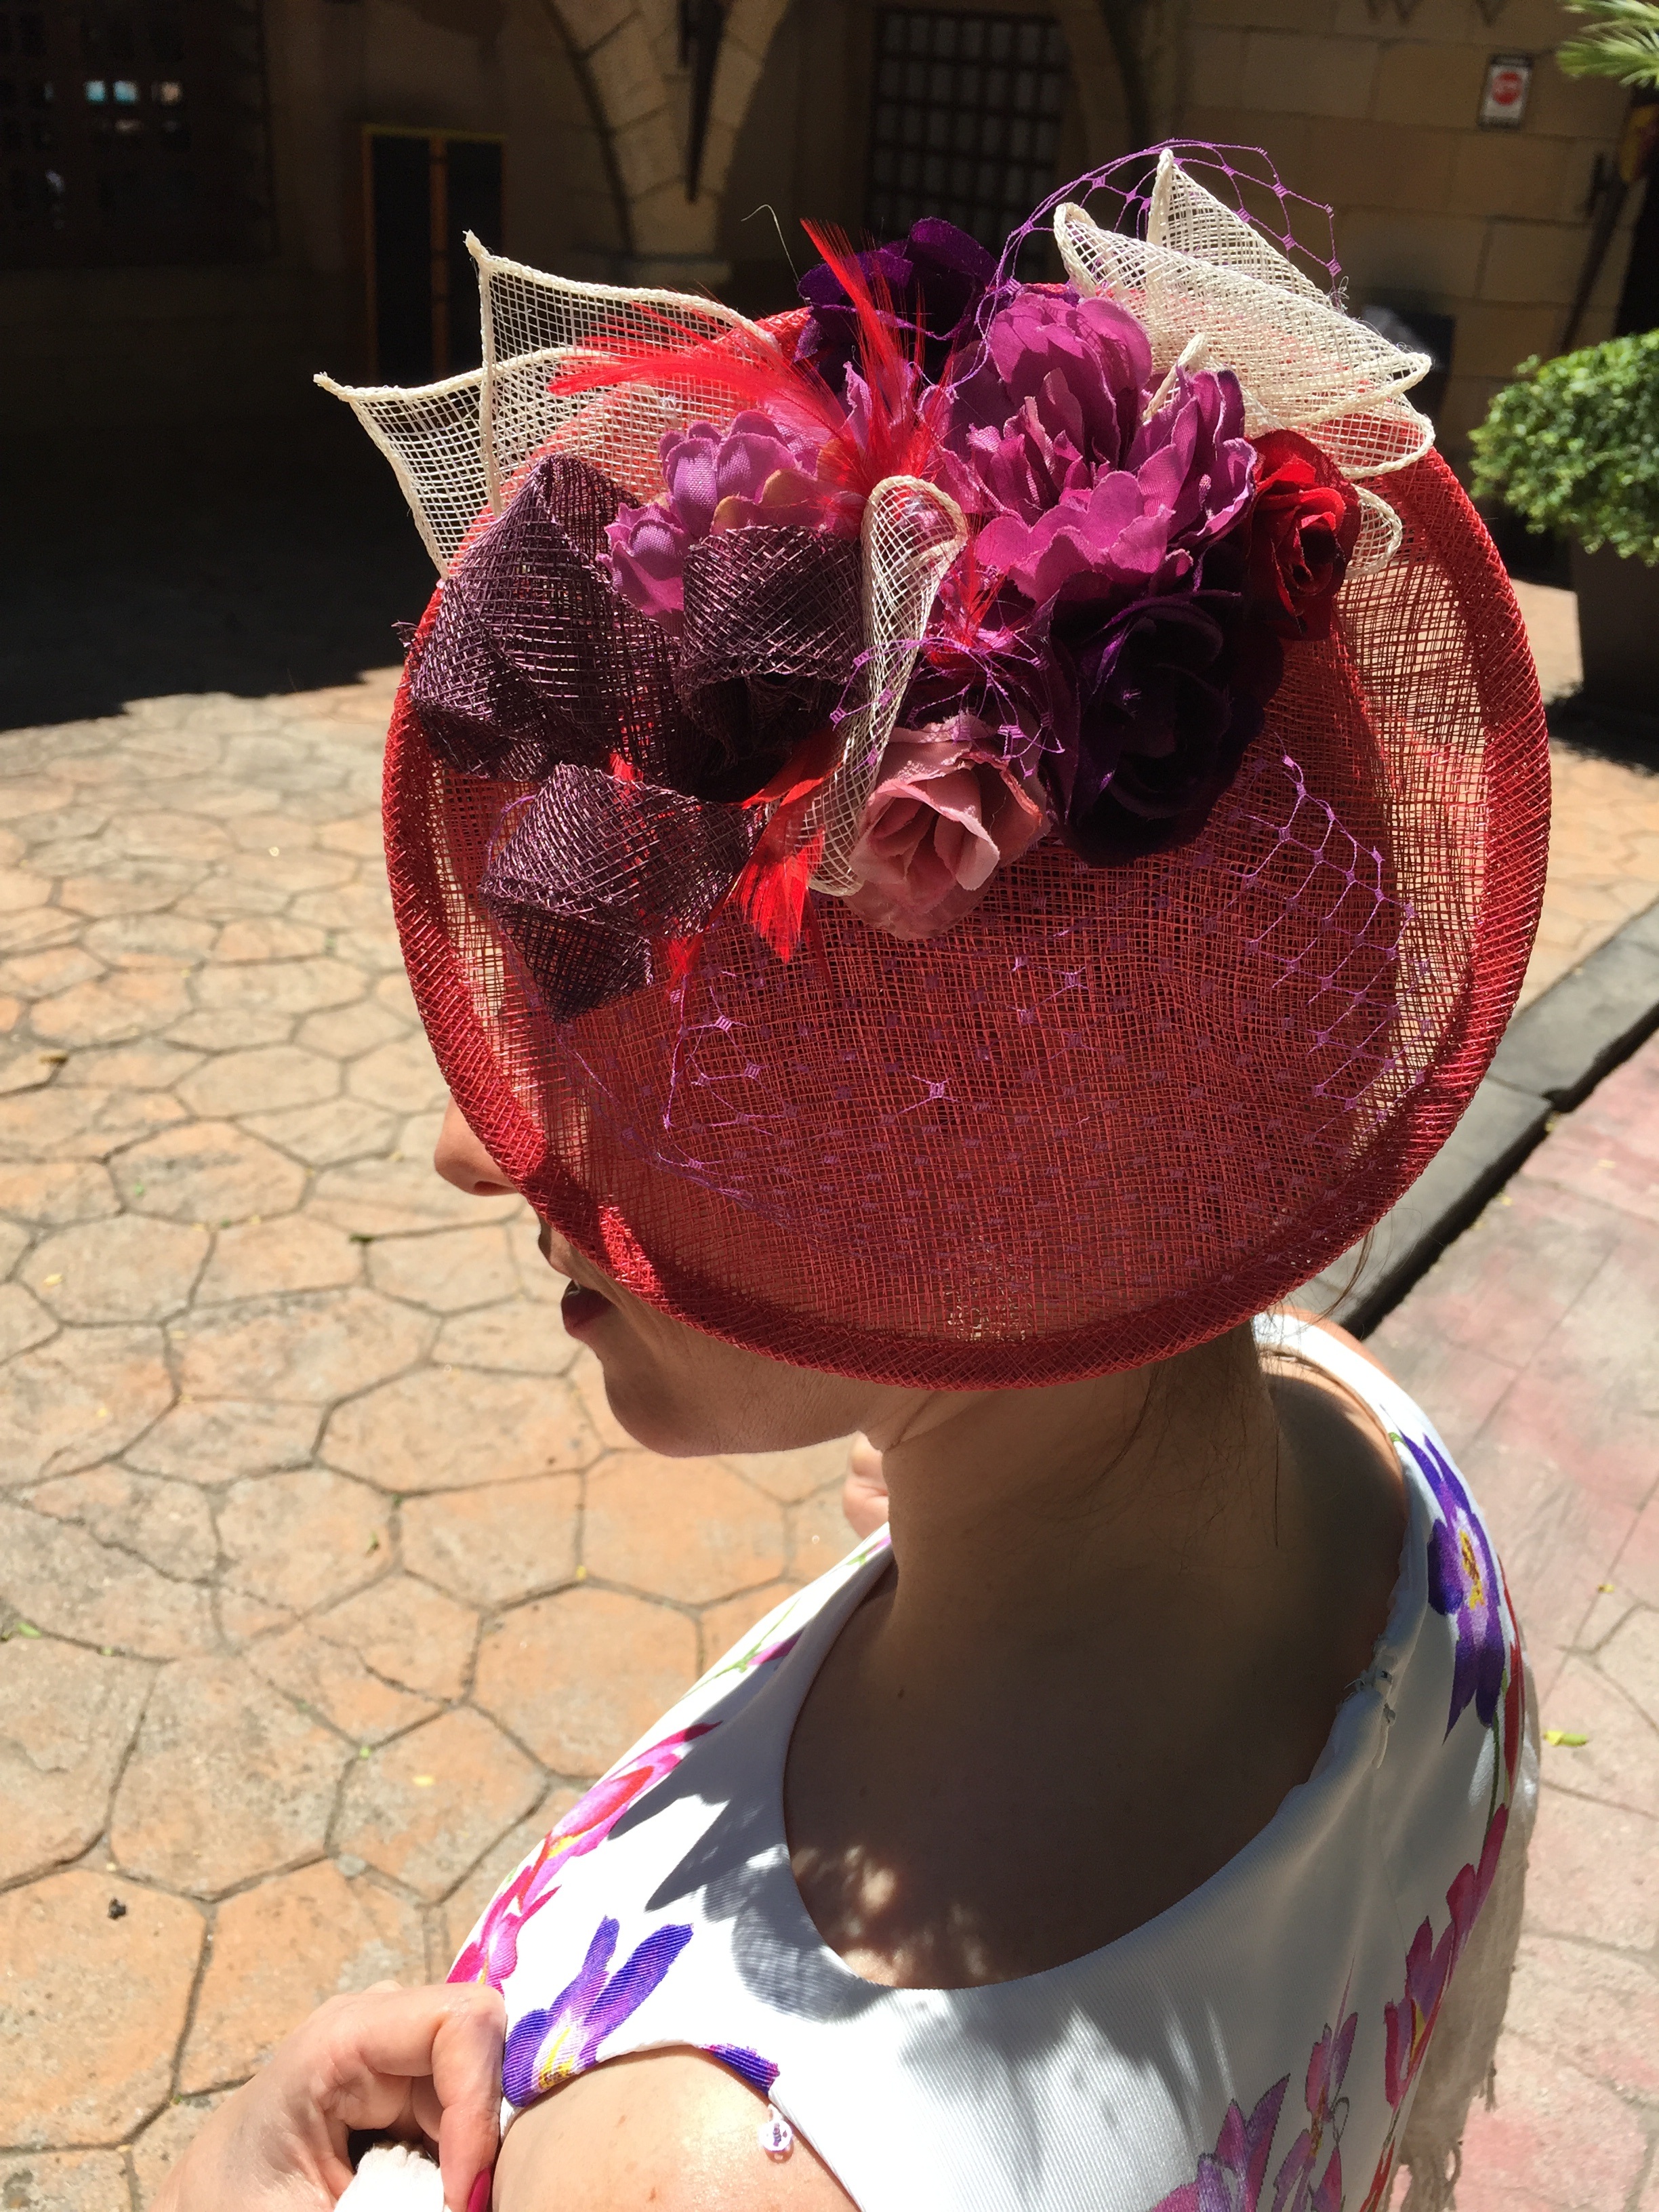
woman, flower, female, food, red, produce, clothing, lady, pink, ceremony, art, beauty, style, headdress